State feminism

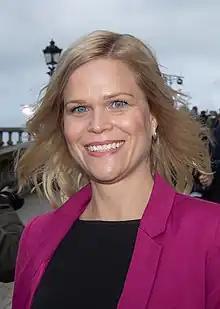
Paulina Brandberg, current Swedish Minister for Gender Equality

Sweden has been implementing gender equality through government policy since the 1960s. It was not until the 70s and 80s though that Sweden would recognize gender equality as its own policy area. Even then, policy only dealt with labor issues involving gender. In 1976, Sweden would create the position of Minister for Gender Equality who would be responsible for maintaining gender equality. Later, in 1982, the Gender Equality Division was founded to help the minister in the "development of principles of gender equality policy, the preparation of gender equality legislation, and the co-ordination of this legislation with the other ministers." Sweden also has the Gender Equality council which consists of "representatives from the women’s movement... political parties, NGOs and the social partners" and meets with the minister 4 times a year.